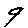
Label: 9